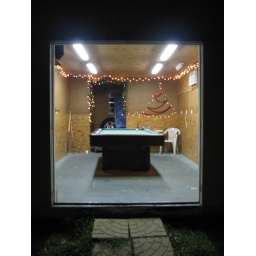
The pool table we grew up playing now resides in a shed behind a house my brother rents to a friend.